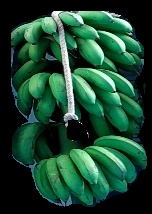
Variety: rasbale
Grade: grade2